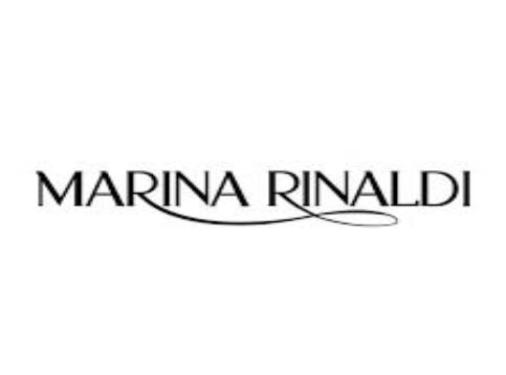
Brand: marina rinaldi
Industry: Clothes